The Golem (1915 film)

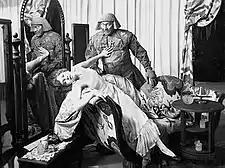
Paul Wegener (Golem) and Lyda Salmonova (Jessica)

Co-writer/co-director Henrik Galeen played a major role in the film (which was unusual for him) and years later went on to co-create other silent horror classics, such as F. W. Murnau's "Nosferatu" (1922) and Paul Leni's "Waxworks" (1924)